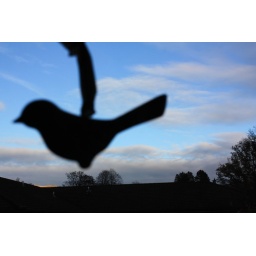
Wooden bird against sky